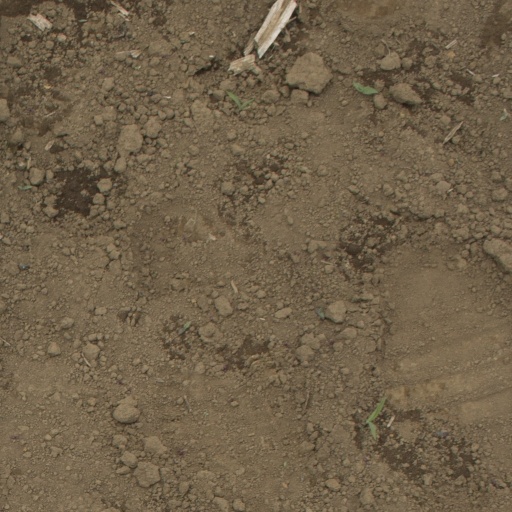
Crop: Jerusalem artichoke